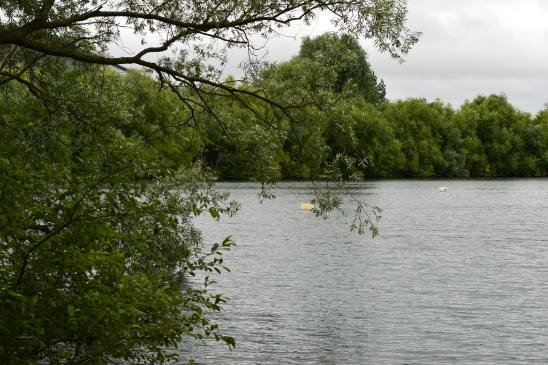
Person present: No